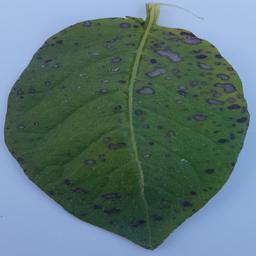
Etiqueta: Tizon_Temprano